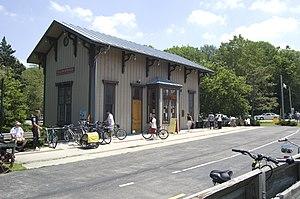
Le village de Yellow Springs est situé dans le comté de Greene, dans l’État de l'Ohio. Lors du recensement de 2010, sa population s’élevait à 3 487 habitants. Sa superficie totale est de 5,23 km².